Tunggal panaluan

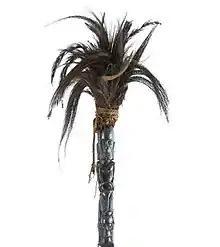
The head of the tunggal panaluan.

Tunggal panaluan was carved out of the wood of Cassia javanica, the only tree from which the tunggal panaluan can be created. The tree occupies a central place in the ancestral myth of the Batak people, as well as the figures depicted on the tunggal panaluan. Tunggal panaluan was carved with human and animal figures arranged above each other. The human figure refer to a Batak myth that tells of incestuous twins. Animals found depicted in the tunggal panaluan include snakes, dragons, geckos and water buffaloes. Another type of magic staff, known as the tunggal malehat, depicts a human riding either a horse or a mythical beast.